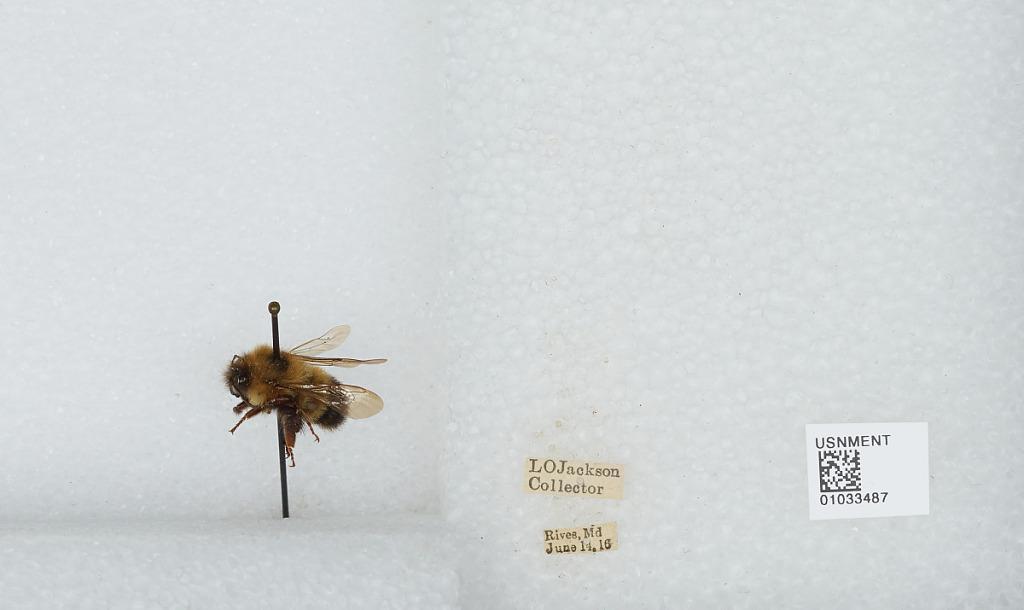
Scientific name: Bombus (Pyrobombus) vagans vagans Smith
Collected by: L. Jackson
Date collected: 1916-6-14
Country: United States
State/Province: Maryland
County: Prince George's
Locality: Rives
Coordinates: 38.9311, -76.9569